Portuguese in Germany

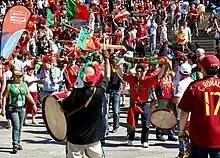

In several German cities, one can find associations dedicated to Portuguese culture, parishes where Portuguese is spoken, and classes specifically tailored for native Portuguese speakers, which are also available in mainstream schools. For instance, at the Max Planck High School in Dortmund, Portuguese is offered up to the Abitur level.